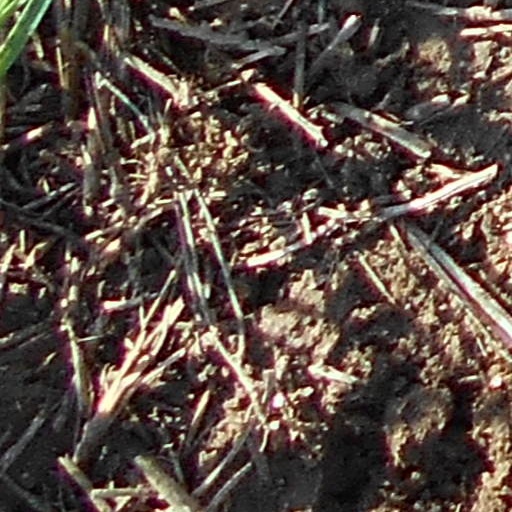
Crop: wheat